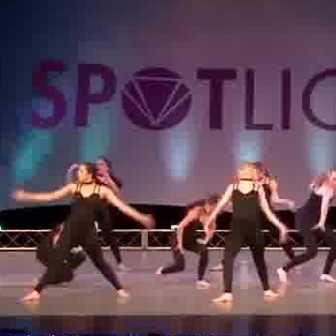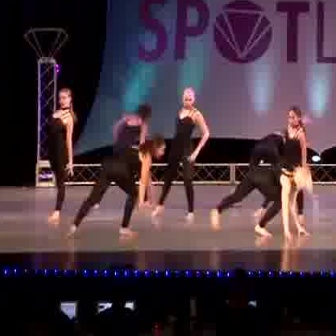
  Please identify the target specified by the bounding box [12,159,152,299] in the first image and locate it in the second image. Return the coordinates in [x_min,y_min,x_max,y_max] format.
Answer: [65,134,167,235]